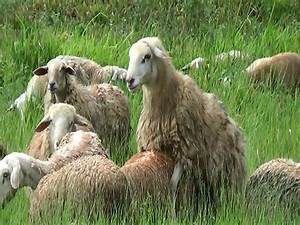
Label: sheep